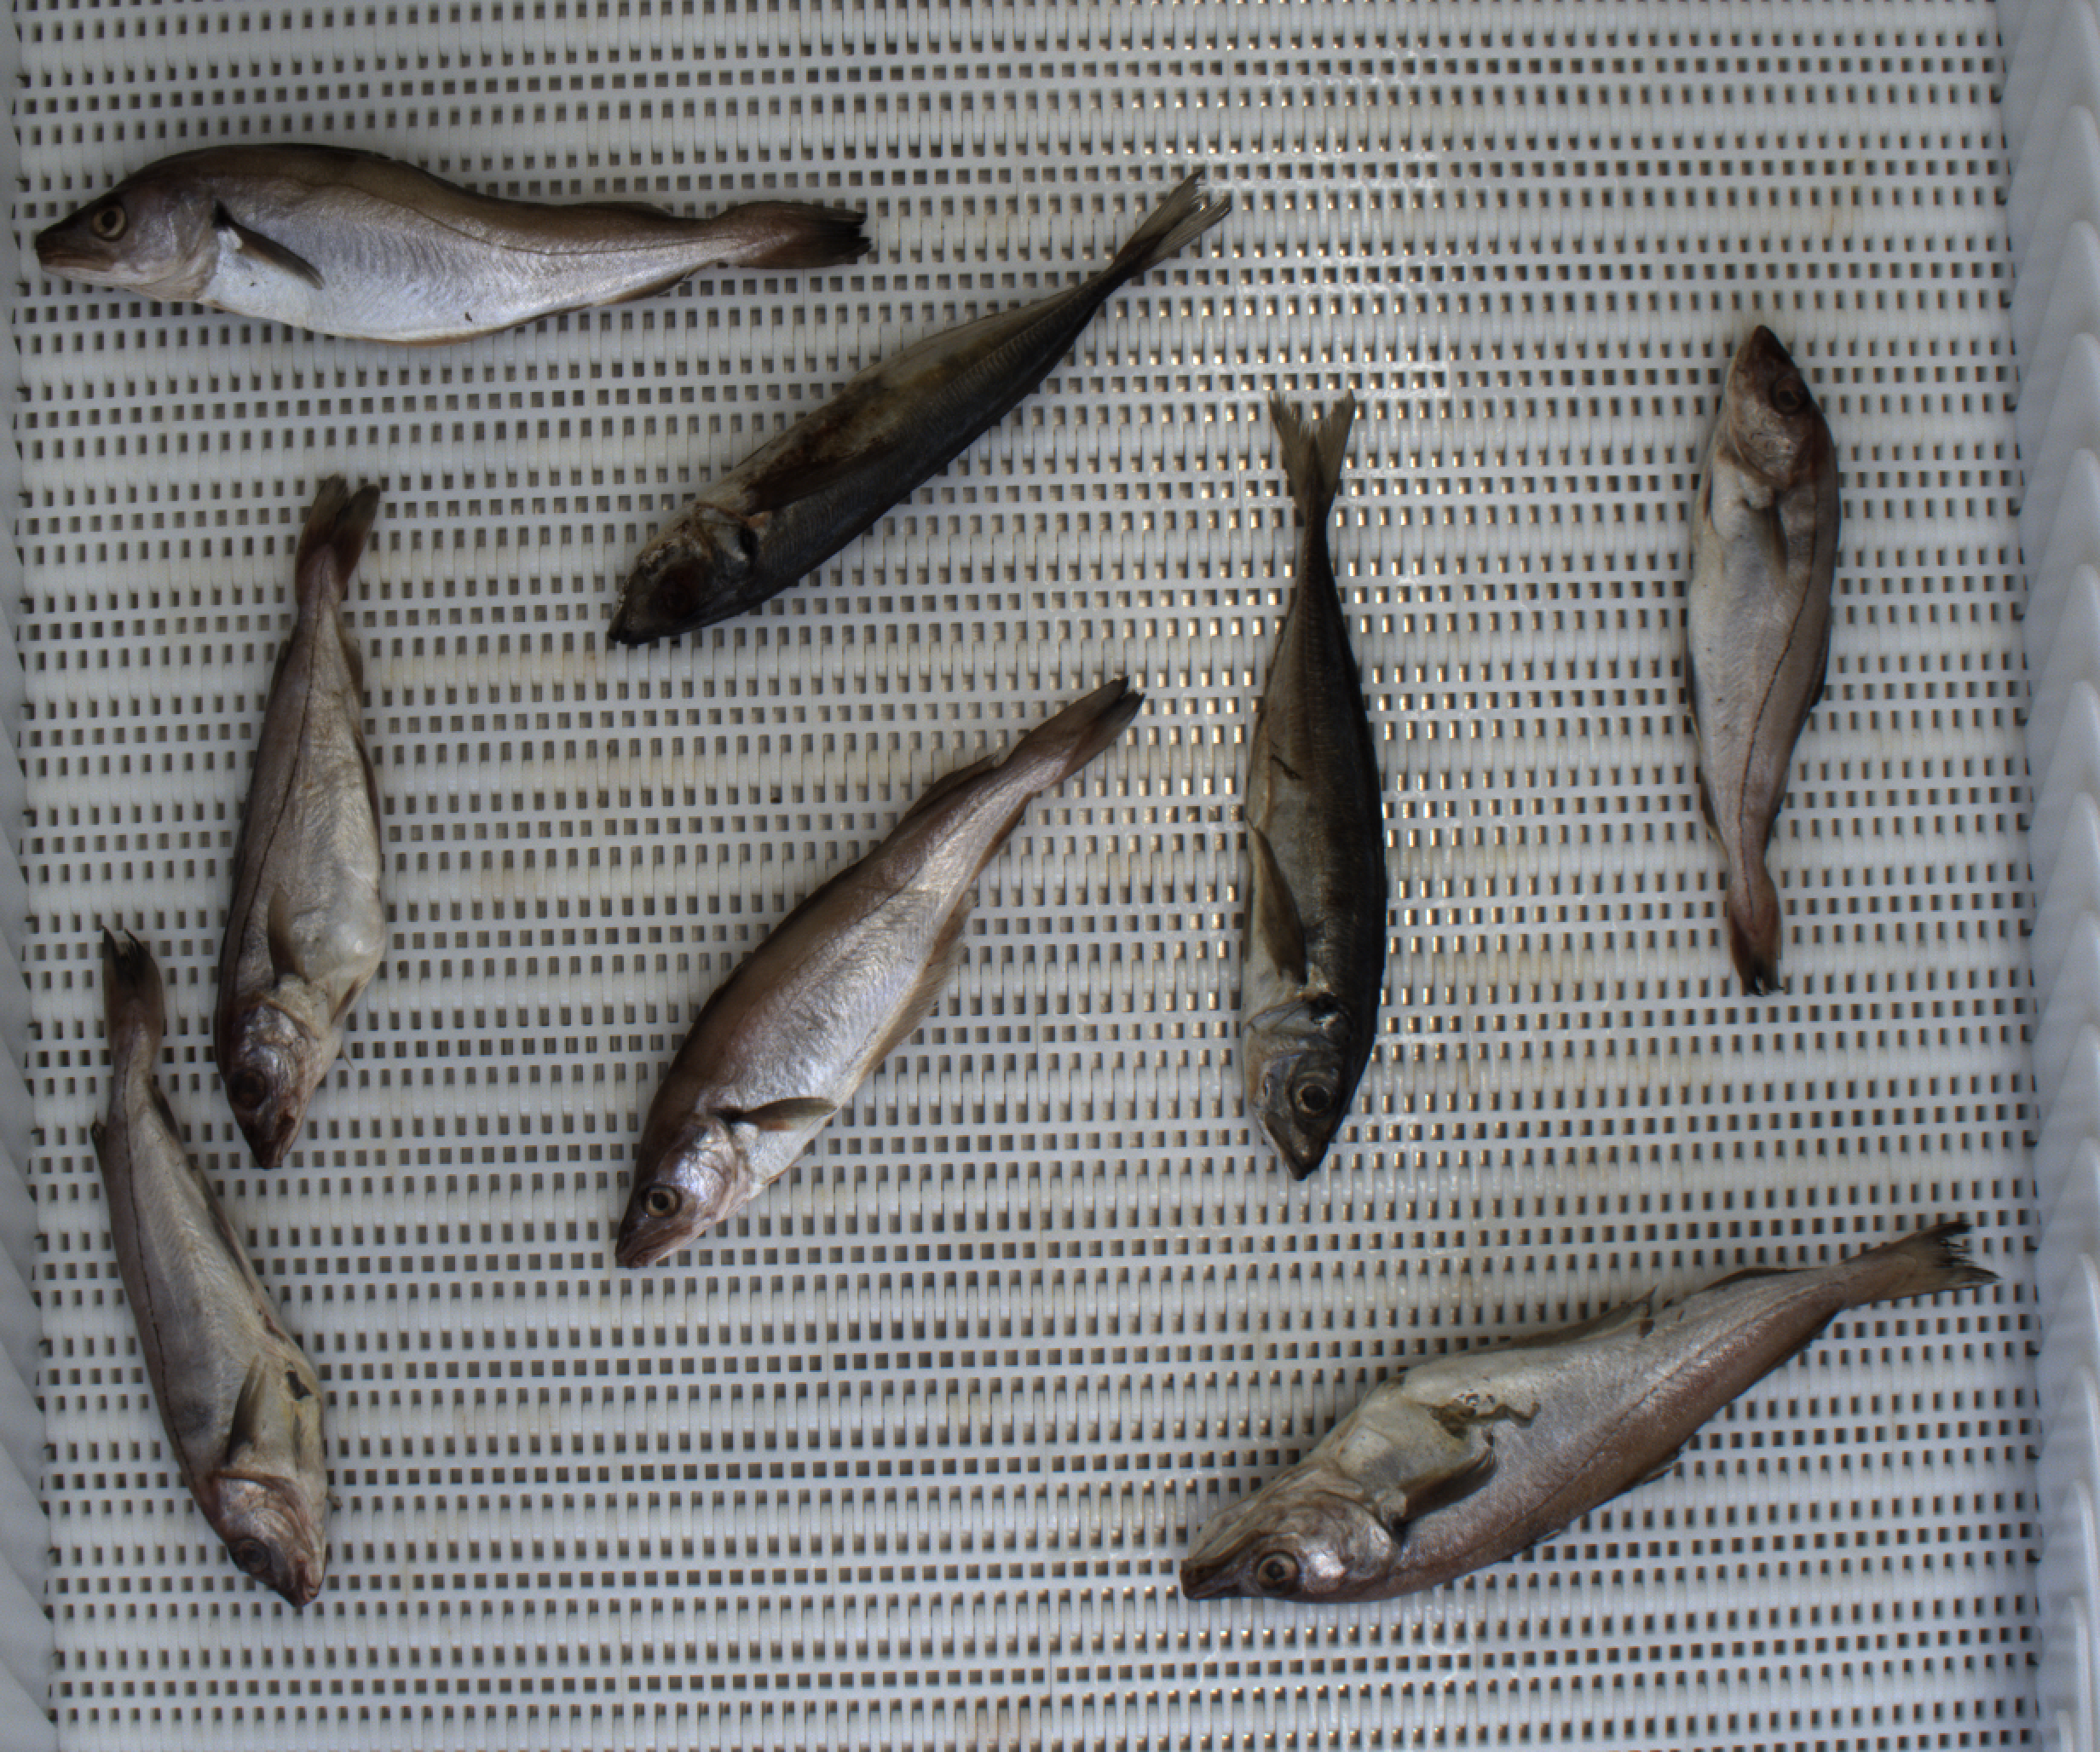
Total fish: 8
Cod: 0
Haddock: 3
Whiting: 3
Hake: 0
Horse mackerel: 2
Saithe: 0
Other: 0